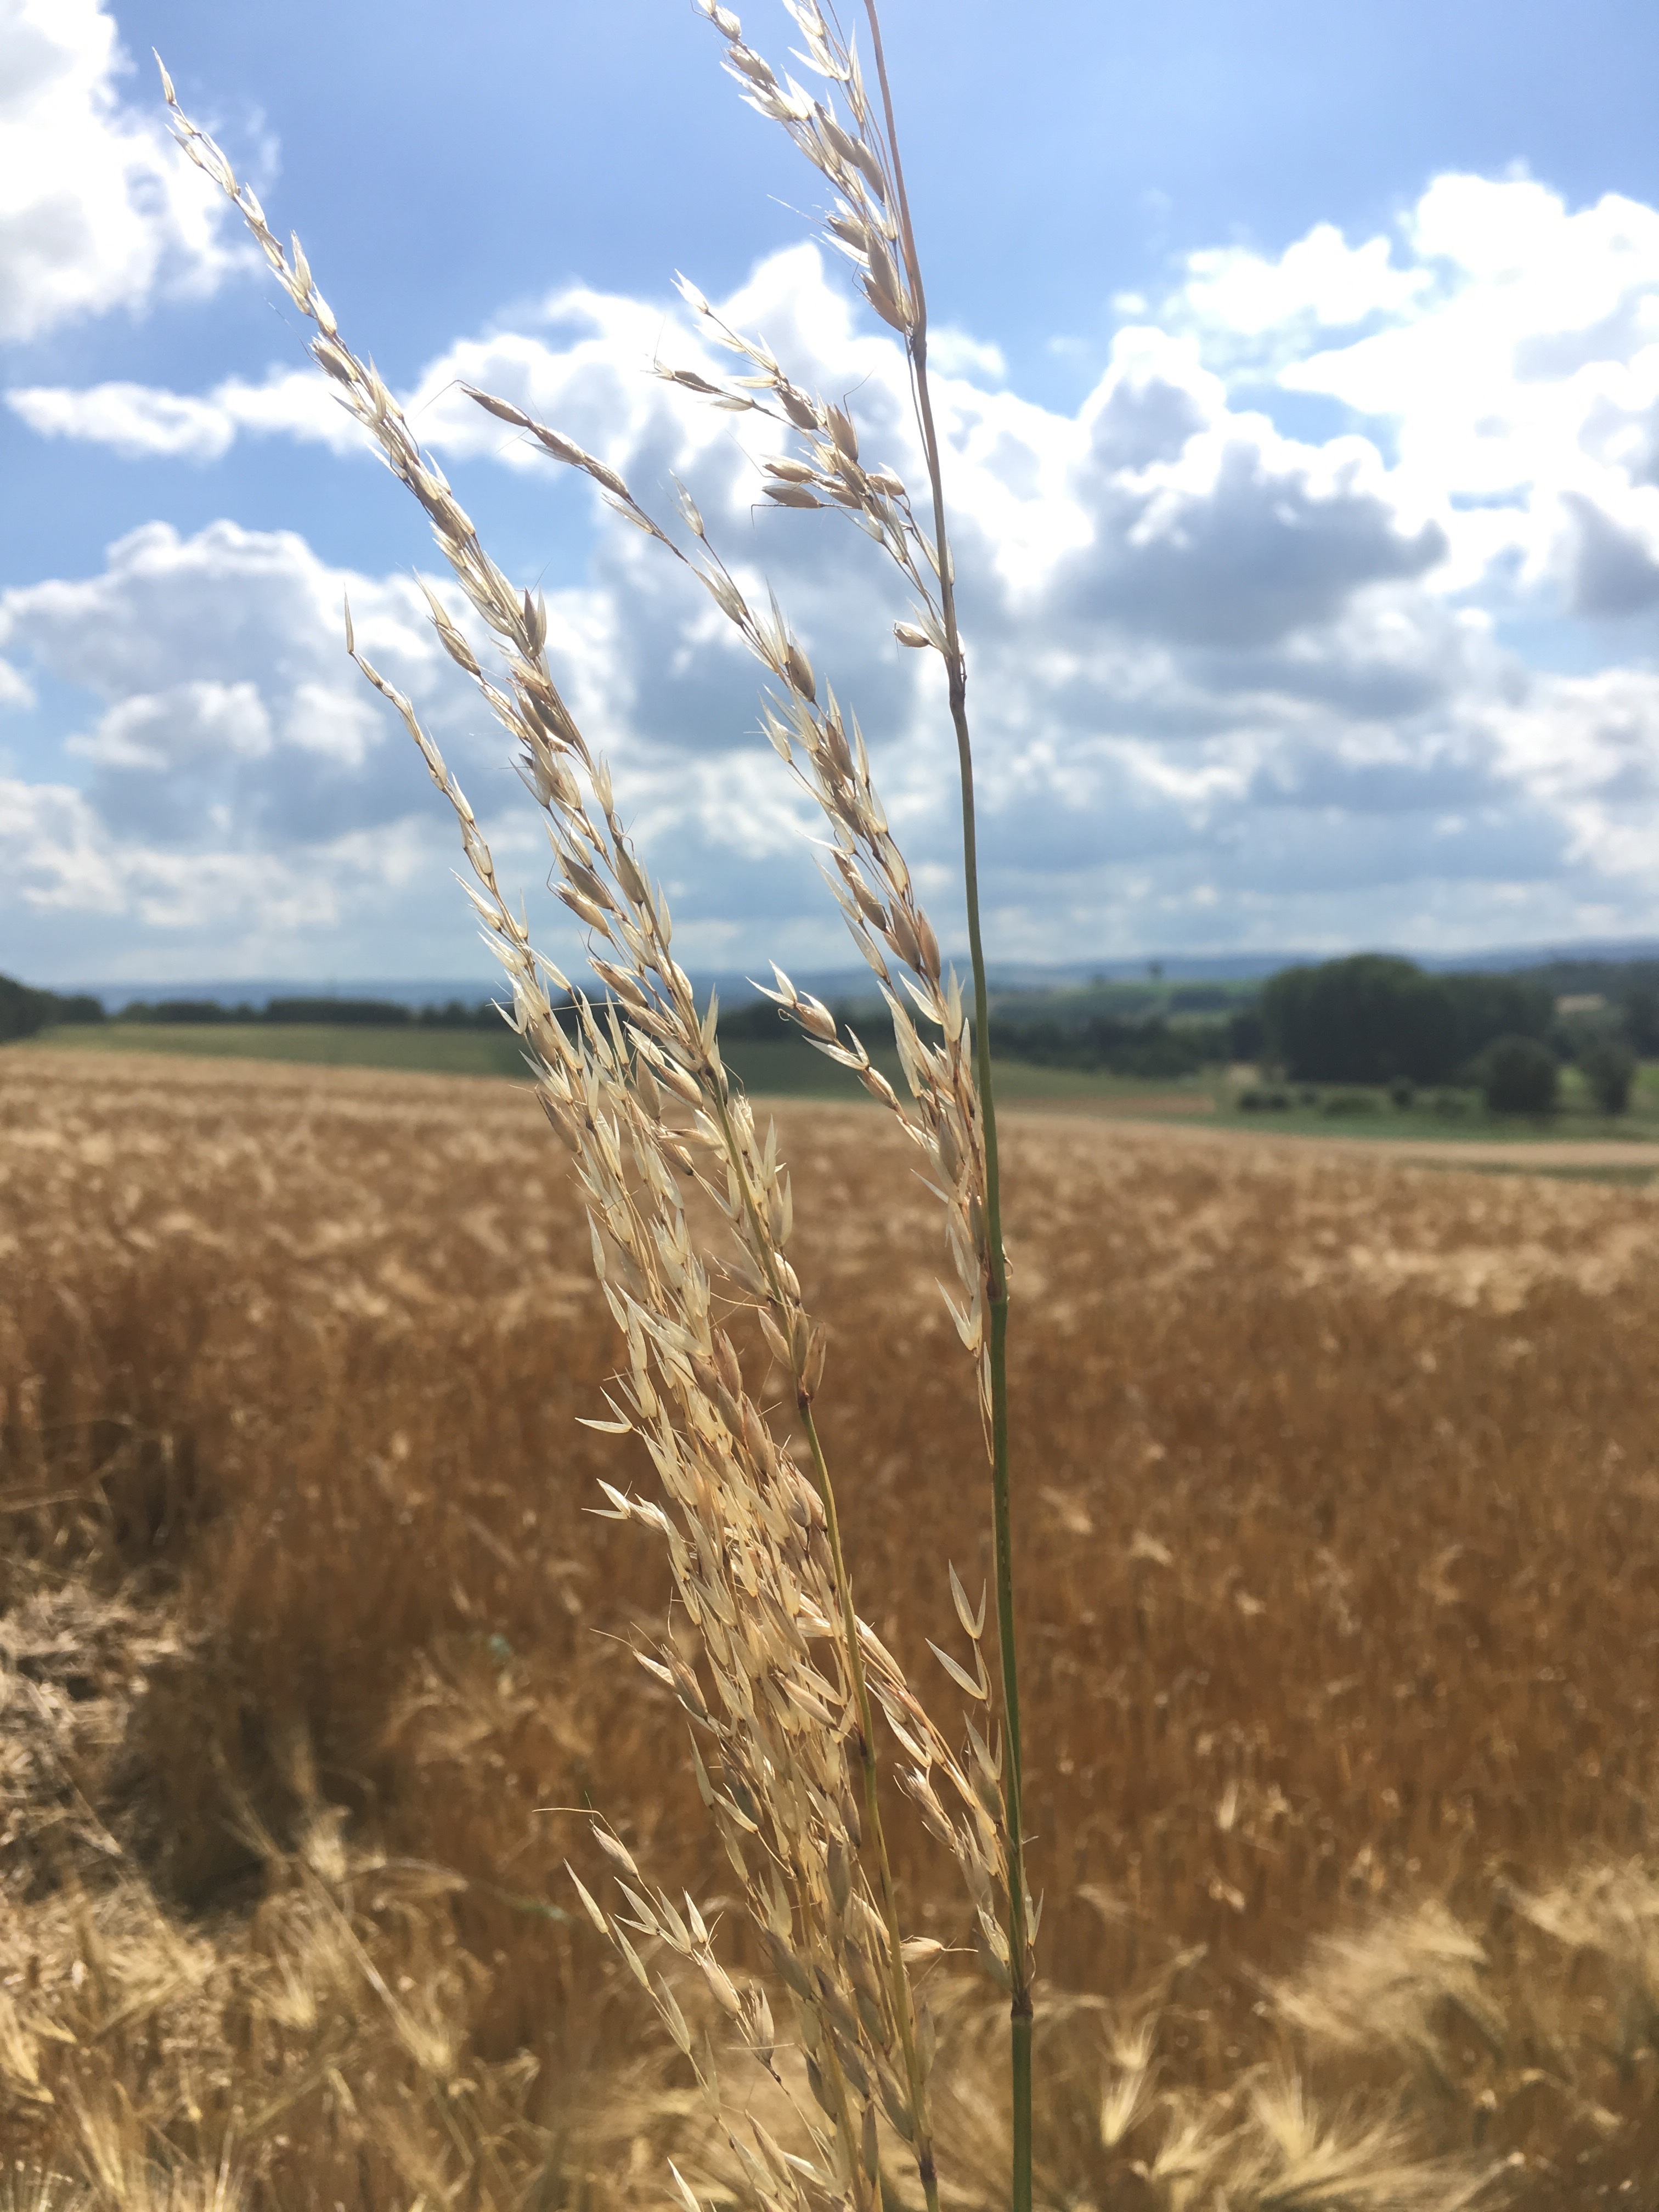
landscape, tree, nature, grass, plant, sky, sun, field, wheat, grain, prairie, hill, seed, flower, wind, panorama, summer, rural, food, harvest, crop, scenic, soil, blue, agriculture, spike, wheat field, klatschmohn, clouds, grassland, vision, rye, cornfield, cereals, steppe, arable, rural area, flowering plant, grain fields, commodity, summer sky, ripe grain, grass family, land plant, phragmites, food grain